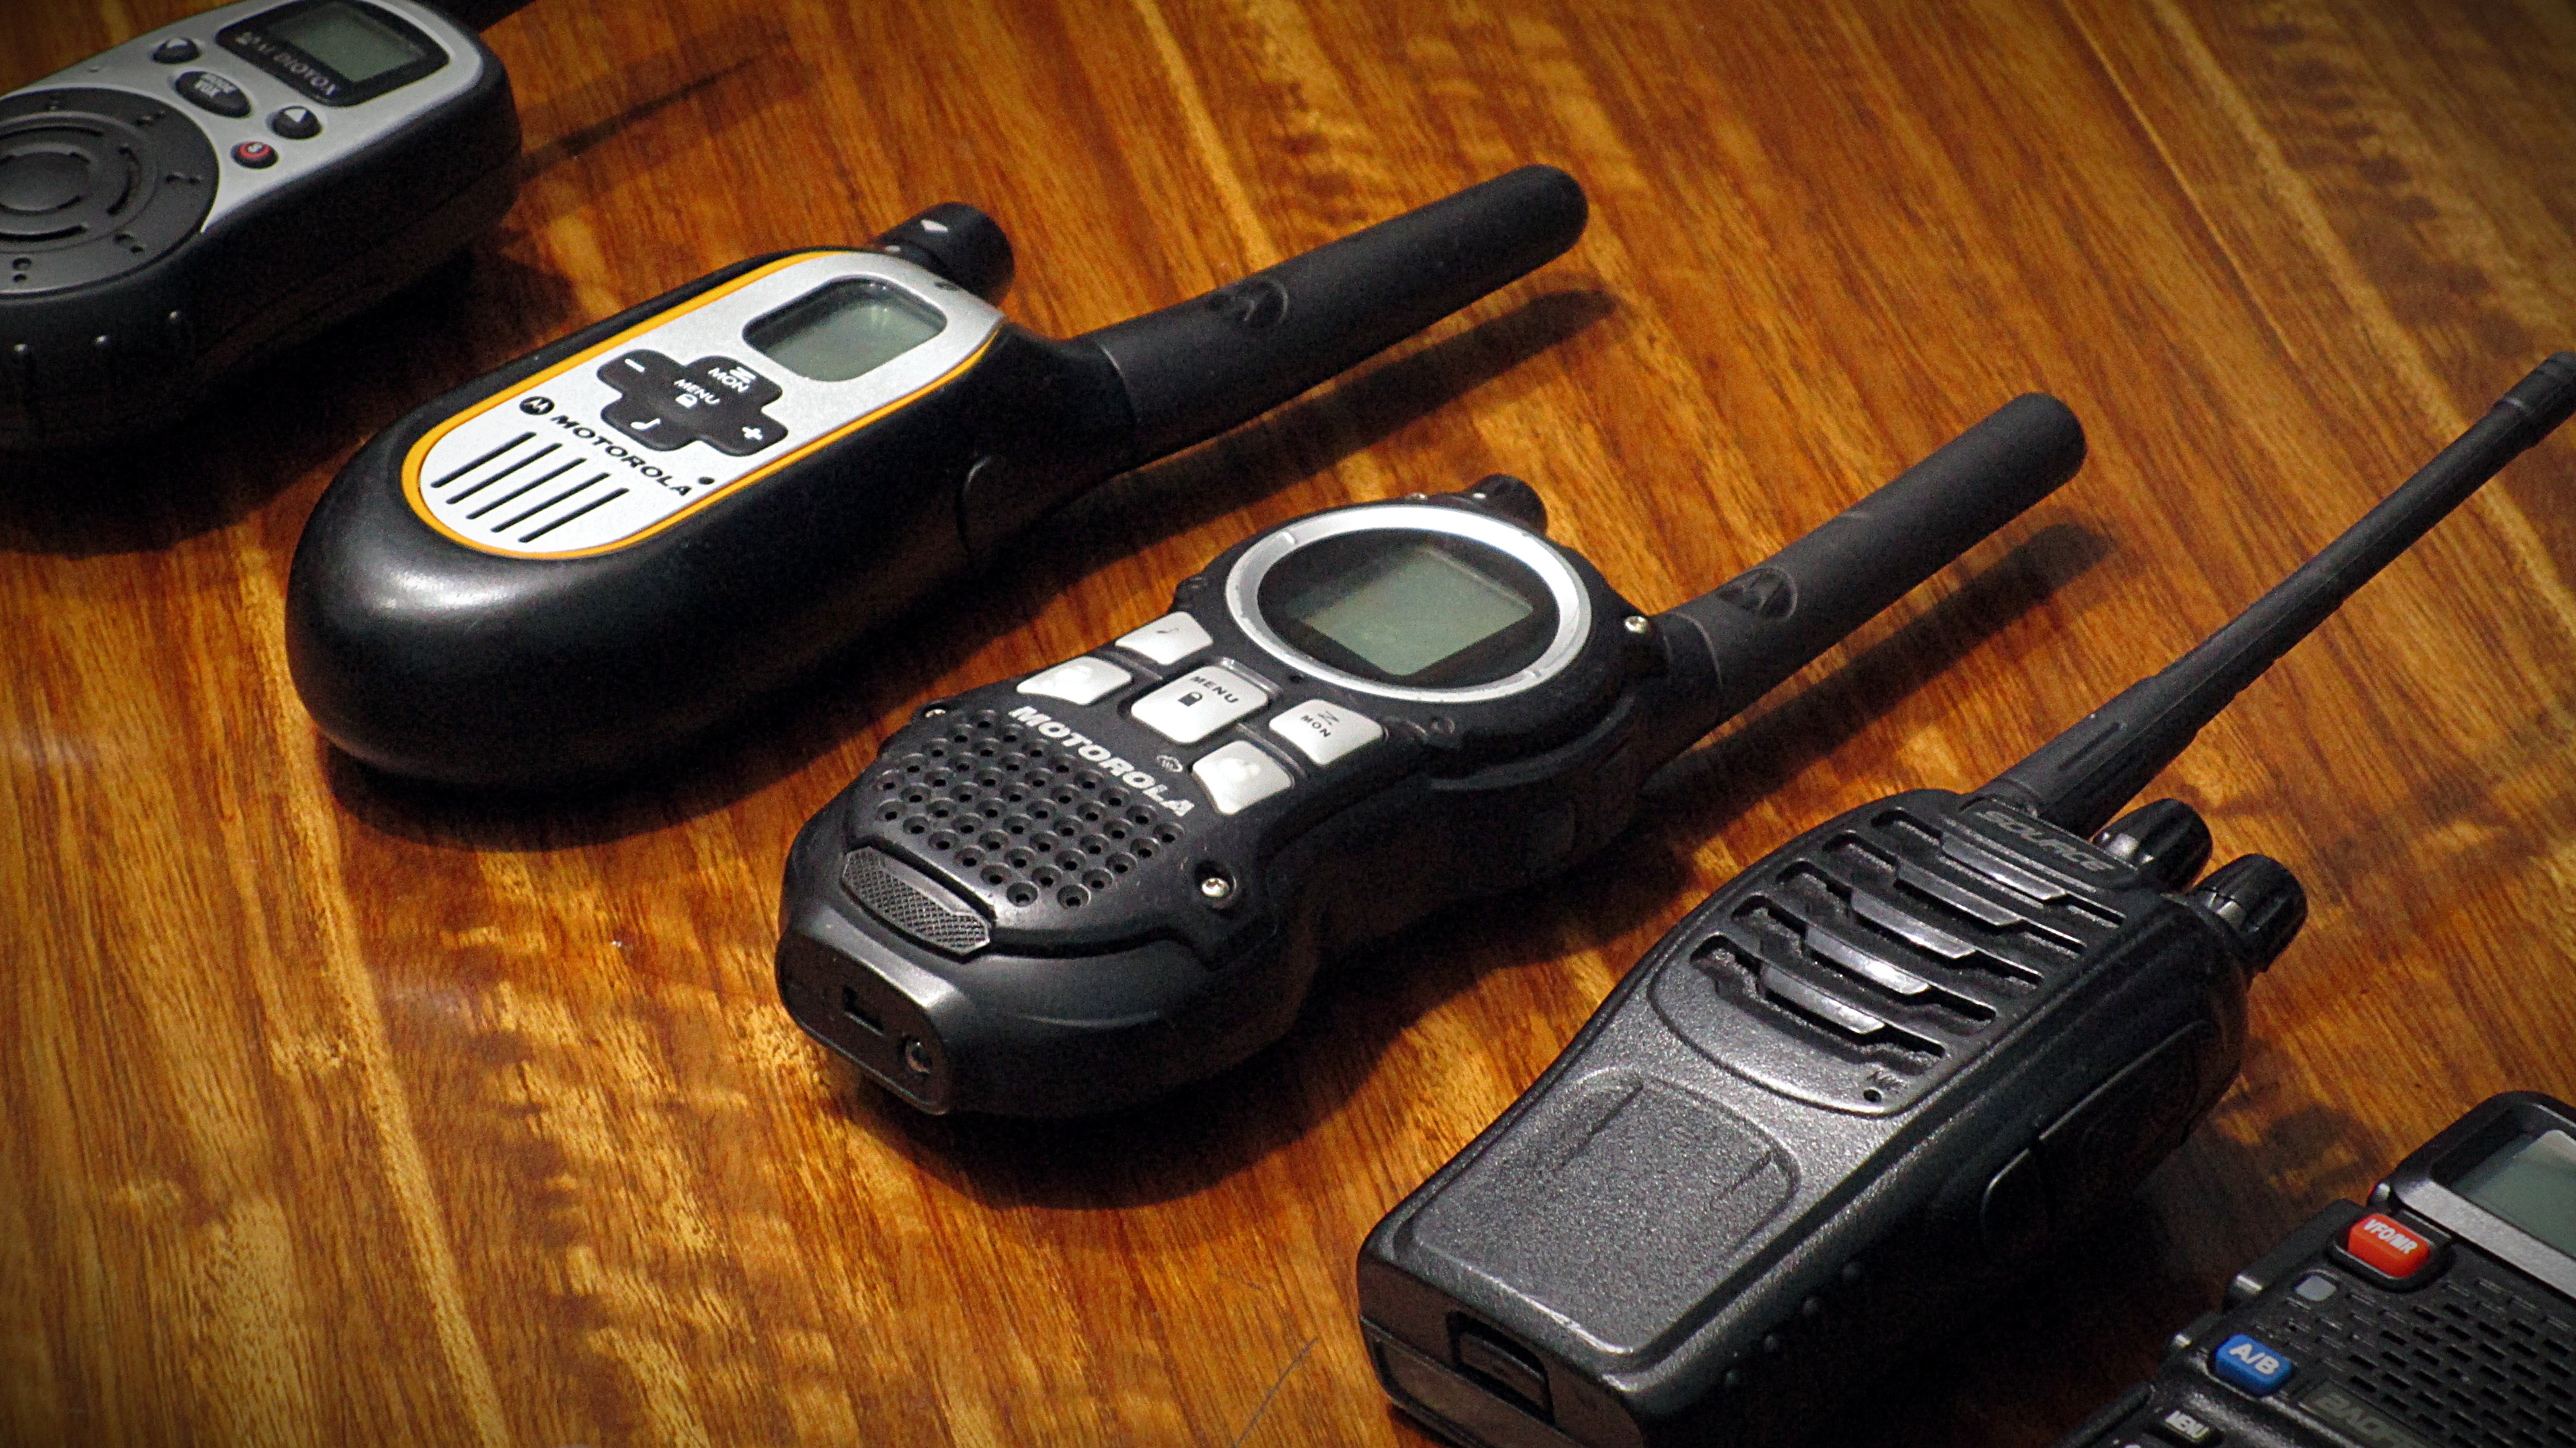
mobile, technology, camera, guitar, antenna, communication, gadget, mobile phone, radio, channel, telecommunications, frequency, transmitter, walkie talkie, receptor, cameras optics, communication device, radio in september